Caroline Schermerhorn Astor

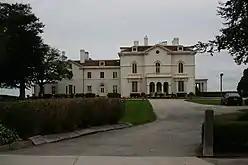
Beechwood, the Astors' summer home in Newport, Rhode Island

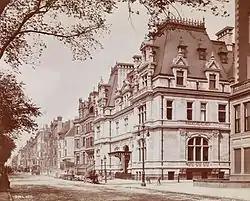
841 Fifth Ave. in Manhattan in 1895

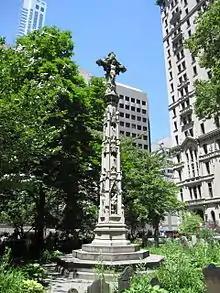
Astor arranged for a cenotaph at Trinity Church cemetery

On September 23, 1853, she married William Backhouse Astor Jr. (1829–1892) at Trinity Church. Her husband was the middle son of real estate businessman William Backhouse Astor Sr. and Margaret Alida Rebecca Armstrong. His paternal grandfather was John Jacob Astor and his maternal grandparents were Senator John Armstrong Jr. and Alida (née Livingston) Armstrong, daughter of Robert Livingston of the Livingston family.